Barclays Center

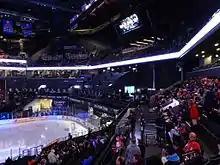
Seats with obstructed view

As the arena was not originally designed with hockey in mind, the New York Islanders' move to Barclays Center resulted in complaints about seats with obstructed views and the arena's ice quality.